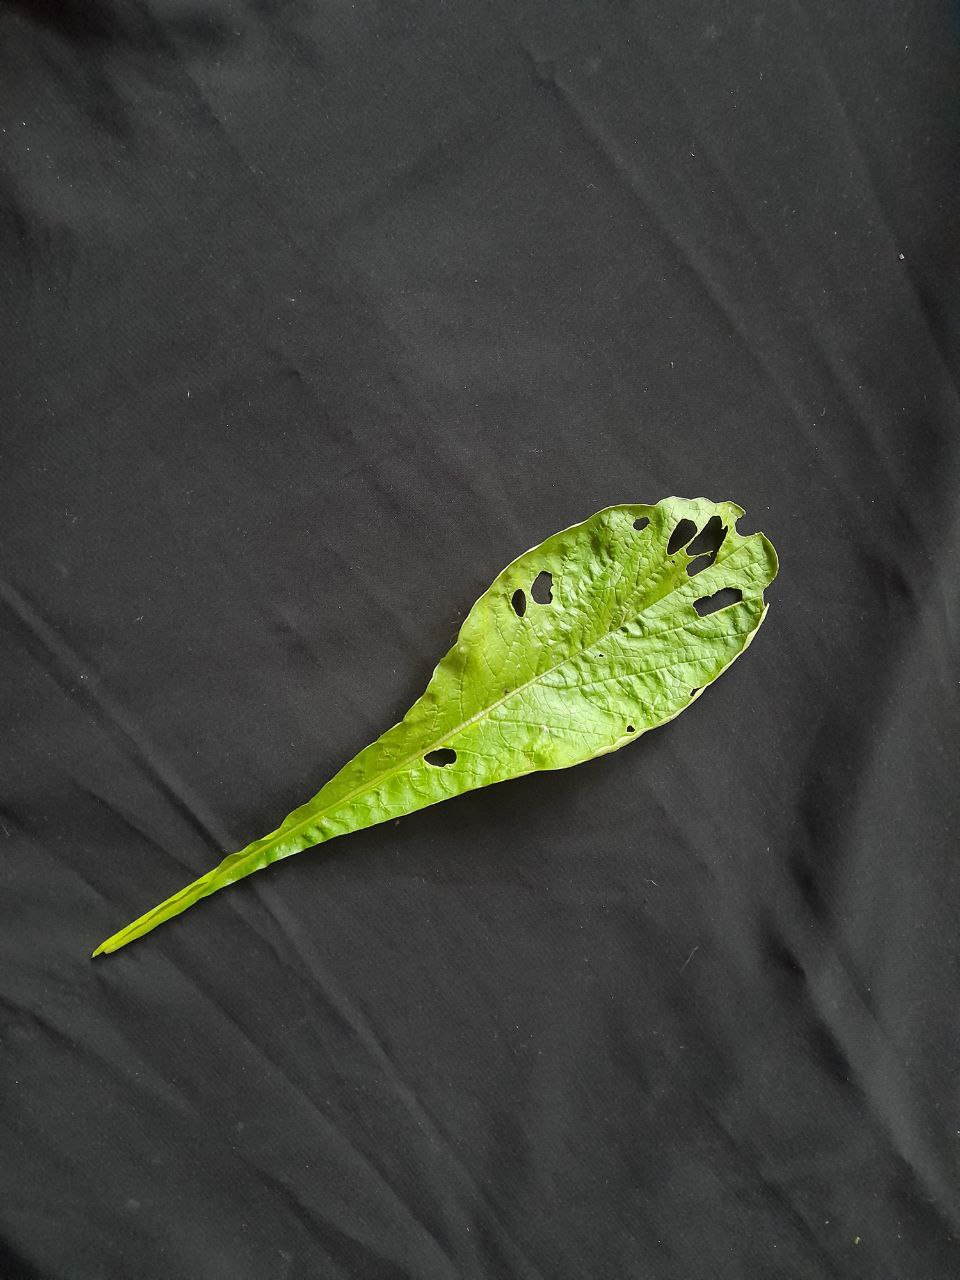
Label: flea beetle